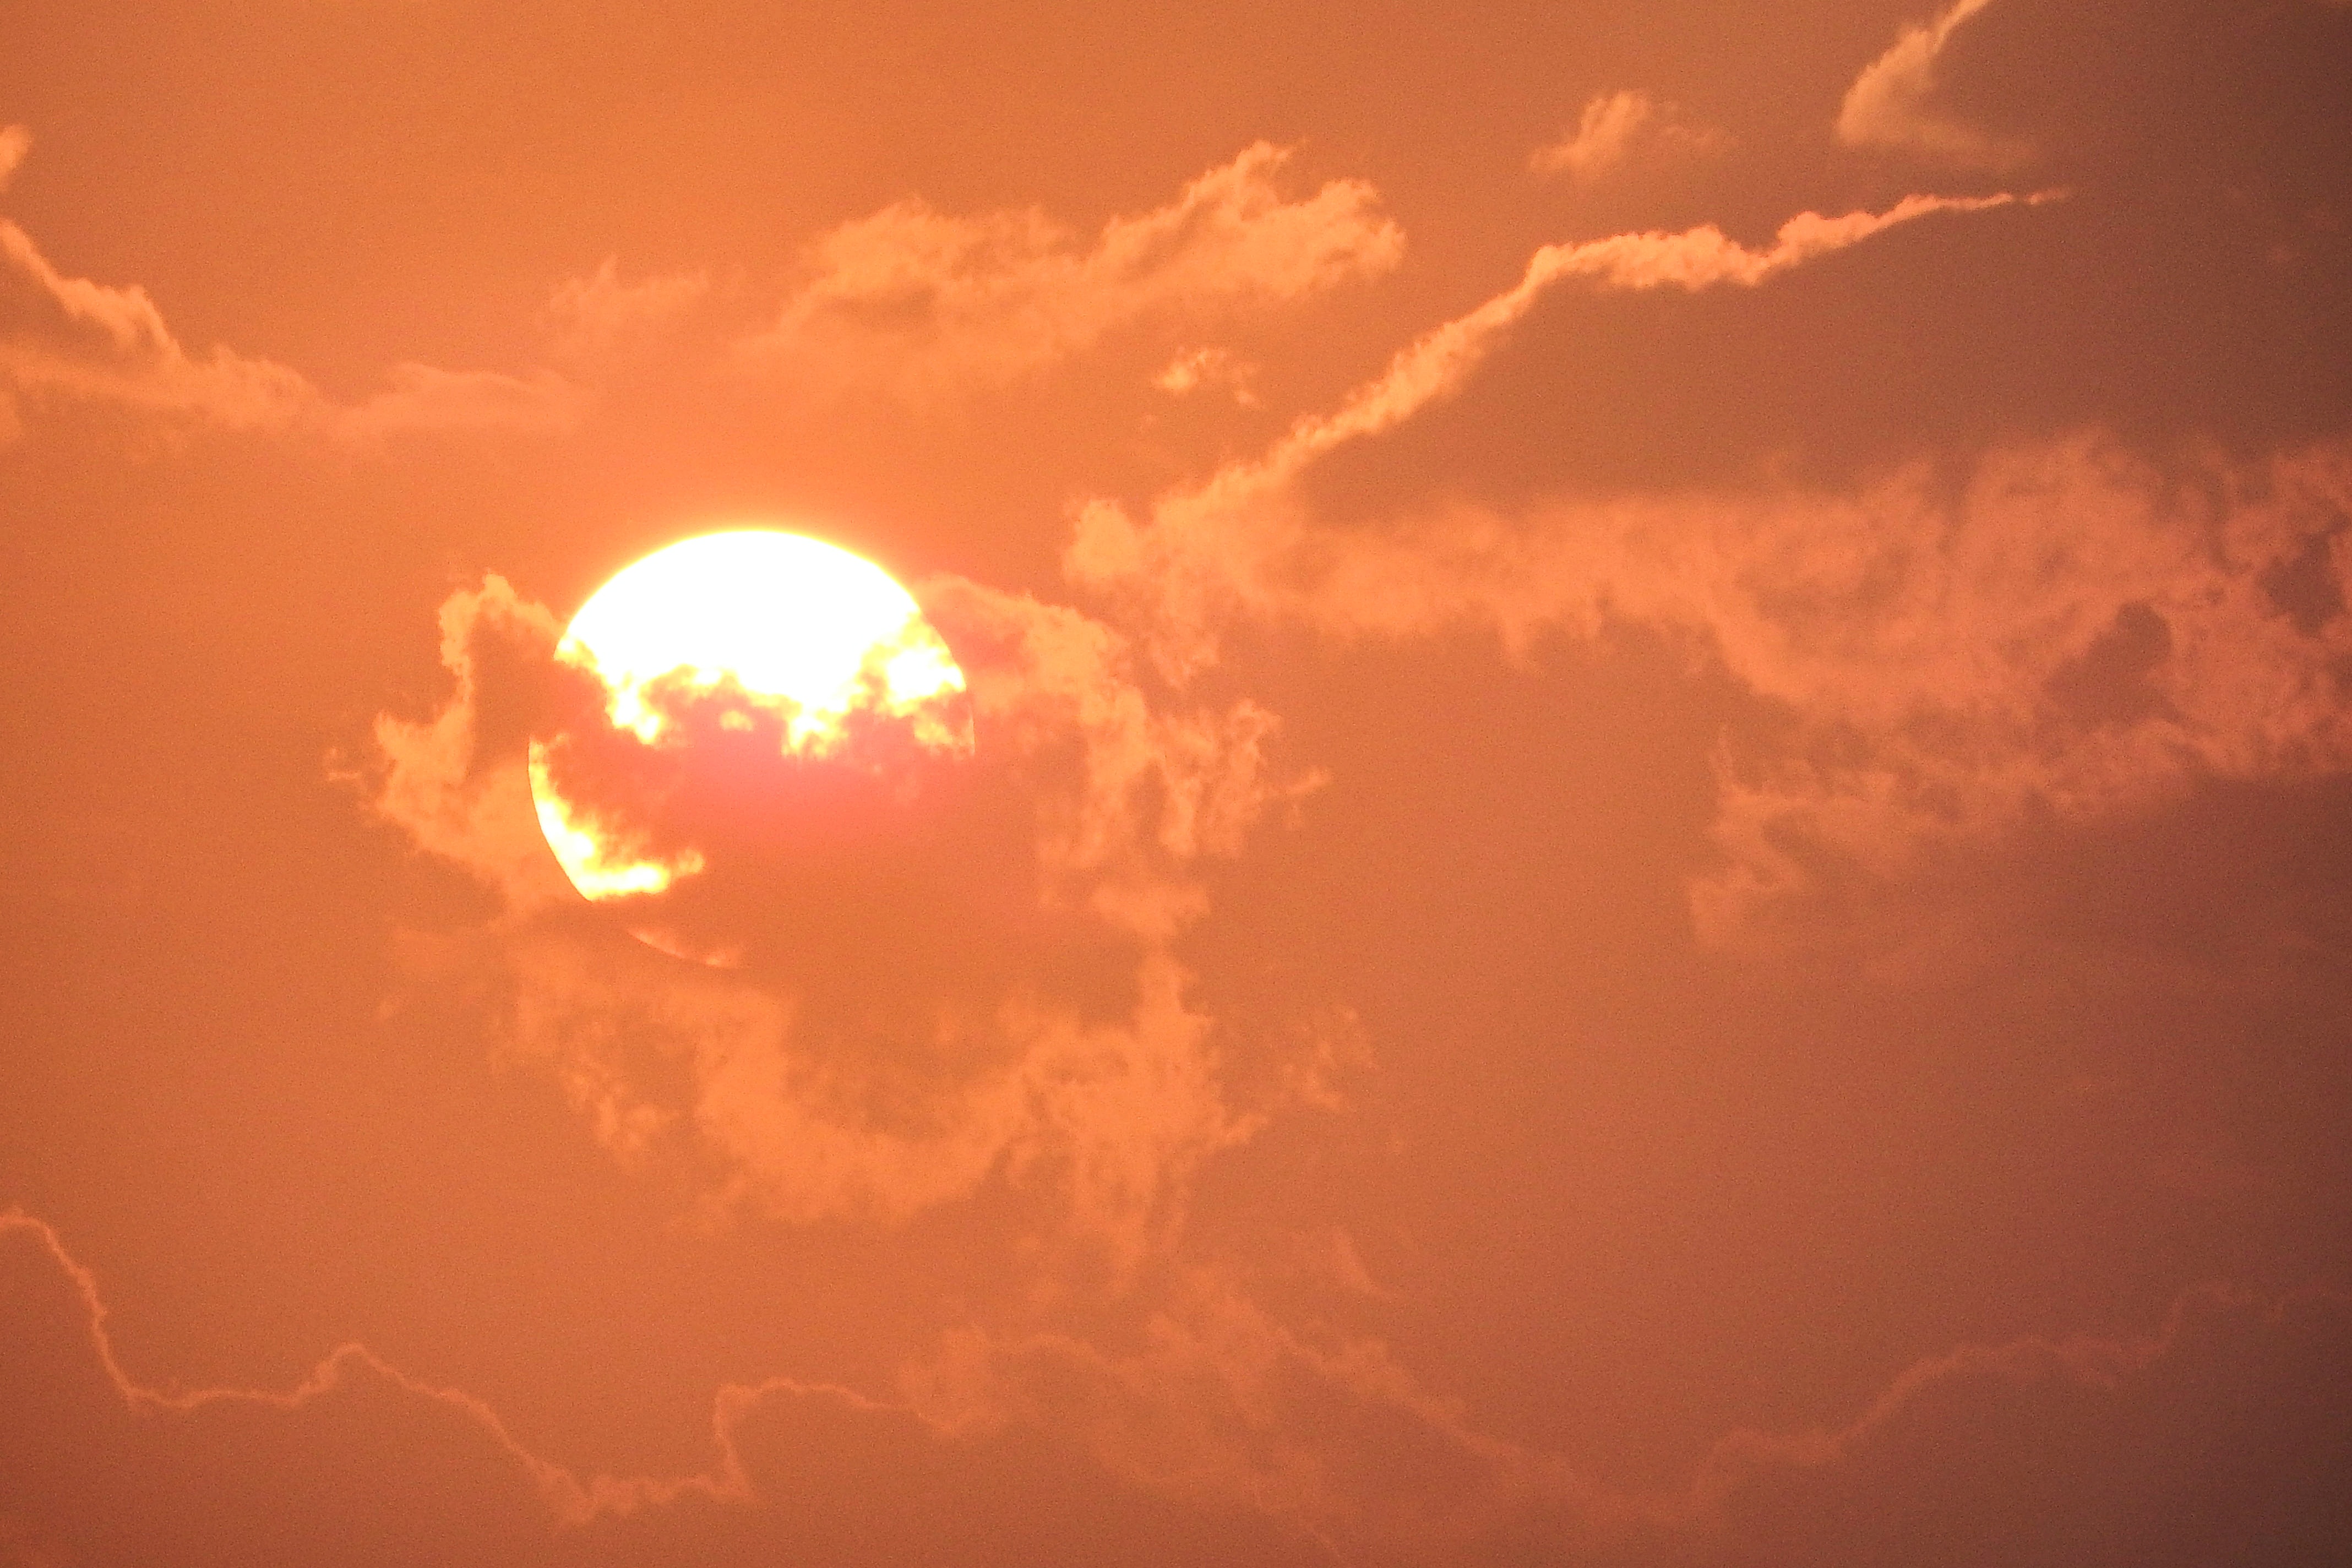
horizon, cloud, sky, sun, sunrise, sunset, sunlight, morning, dawn, atmosphere, foggy, dusk, evening, clouds, hazy, morgenstimmung, afterglow, meteorological phenomenon, red sky at morning